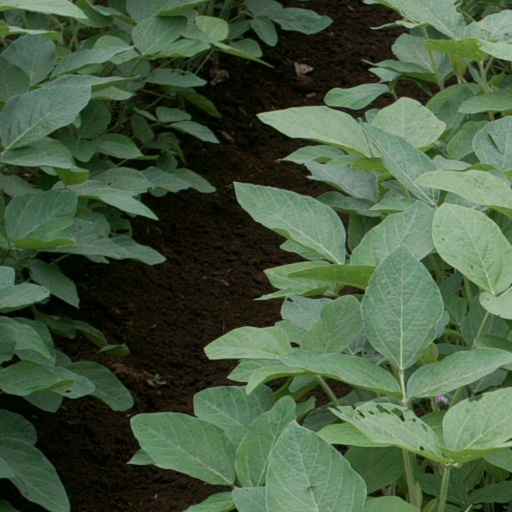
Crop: soybean